AJ Styles

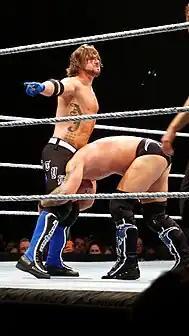
Styles setting up for a Styles Clash on Chris Jericho at a house show in April 2016

On March 14, Styles returned to International Wrestling Cartel (IWC) and successfully challenged IWC Super Indy Champion Super Hentai for the title. On April 13, Styles defended the title in a rematch against Hentai, but the match ended in a no contest, meaning Styles retained the title. On May 10, Styles vacated the title. On August 23, Styles unsuccessfully challenged the new Super Indy Champion Colt Cabana after the match ended at a twenty-minute time limit draw, meaning Cabana retained the title. On December 12 at IWC: Call to Arms, Styles would once again challenge Cabana for the title, but again was unsuccessful. On April 12, Styles debuted in Combat Zone Wrestling (CZW), competing at the promotions 3rd Best of the Best event. Styles teamed with Jason Cross to face Jay Briscoe and Jimmy Rave, in a losing effort. On July 20, at CZW: Deja Vu II, Styles successfully defended the NWA World Heavyweight Championship against Rave.